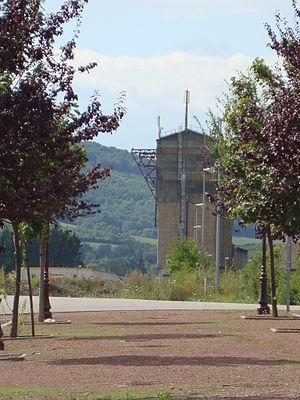
Mine Charles-Ferdinand
La mine Charles-Ferdinand est une mine de fer implantée au XIXᵉ siècle sur les communes d’Entrange et de Hettange-Grande en Moselle et désaffectée depuis l'arrêt de son exploitation en 1979.
La minette est un minerai de fer lorrain formé d'oolithes de limonite liées par un ciment, le plus souvent carbonaté ; les débris et empreintes de fossiles marins sont très fréquents.
Hettange-Grande est une commune française située dans le département de la Moselle en région Grand Est, à cinq kilomètres de la frontière franco-luxembourgeoise.